Tablet weaving

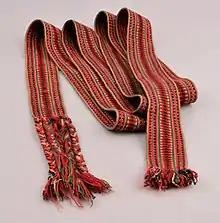
Woven belt for Norwegian national costume

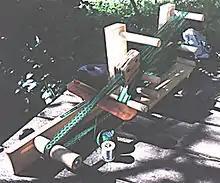
Tablet weaving on an Inkle loom

The fundamental principle is to turn the tablets to lift selected sets of threads in the warp. The tablets may be turned in one direction continually as a pack, turned individually to create patterns, or turned some number of times "forward" and the same number "back". Twisting the tablets in only one direction can create a ribbon that curls in the direction of the twist, though there are ways to thread the tablets that mitigate this issue.